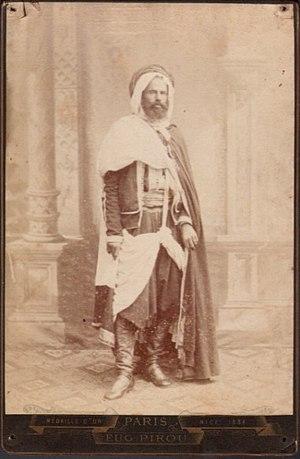
Notable des Ouled-Sidi-Cheikh à Paris